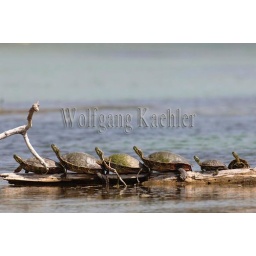
Usa, texas, hill country near hunt, river cooter turtles sitting on log in sunshine